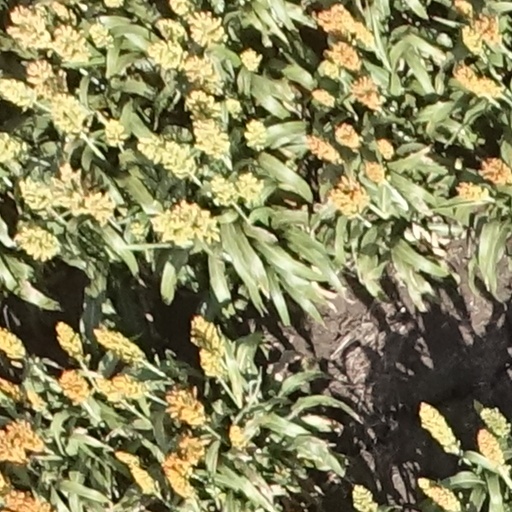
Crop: sorghum